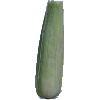
Label: corn_husk